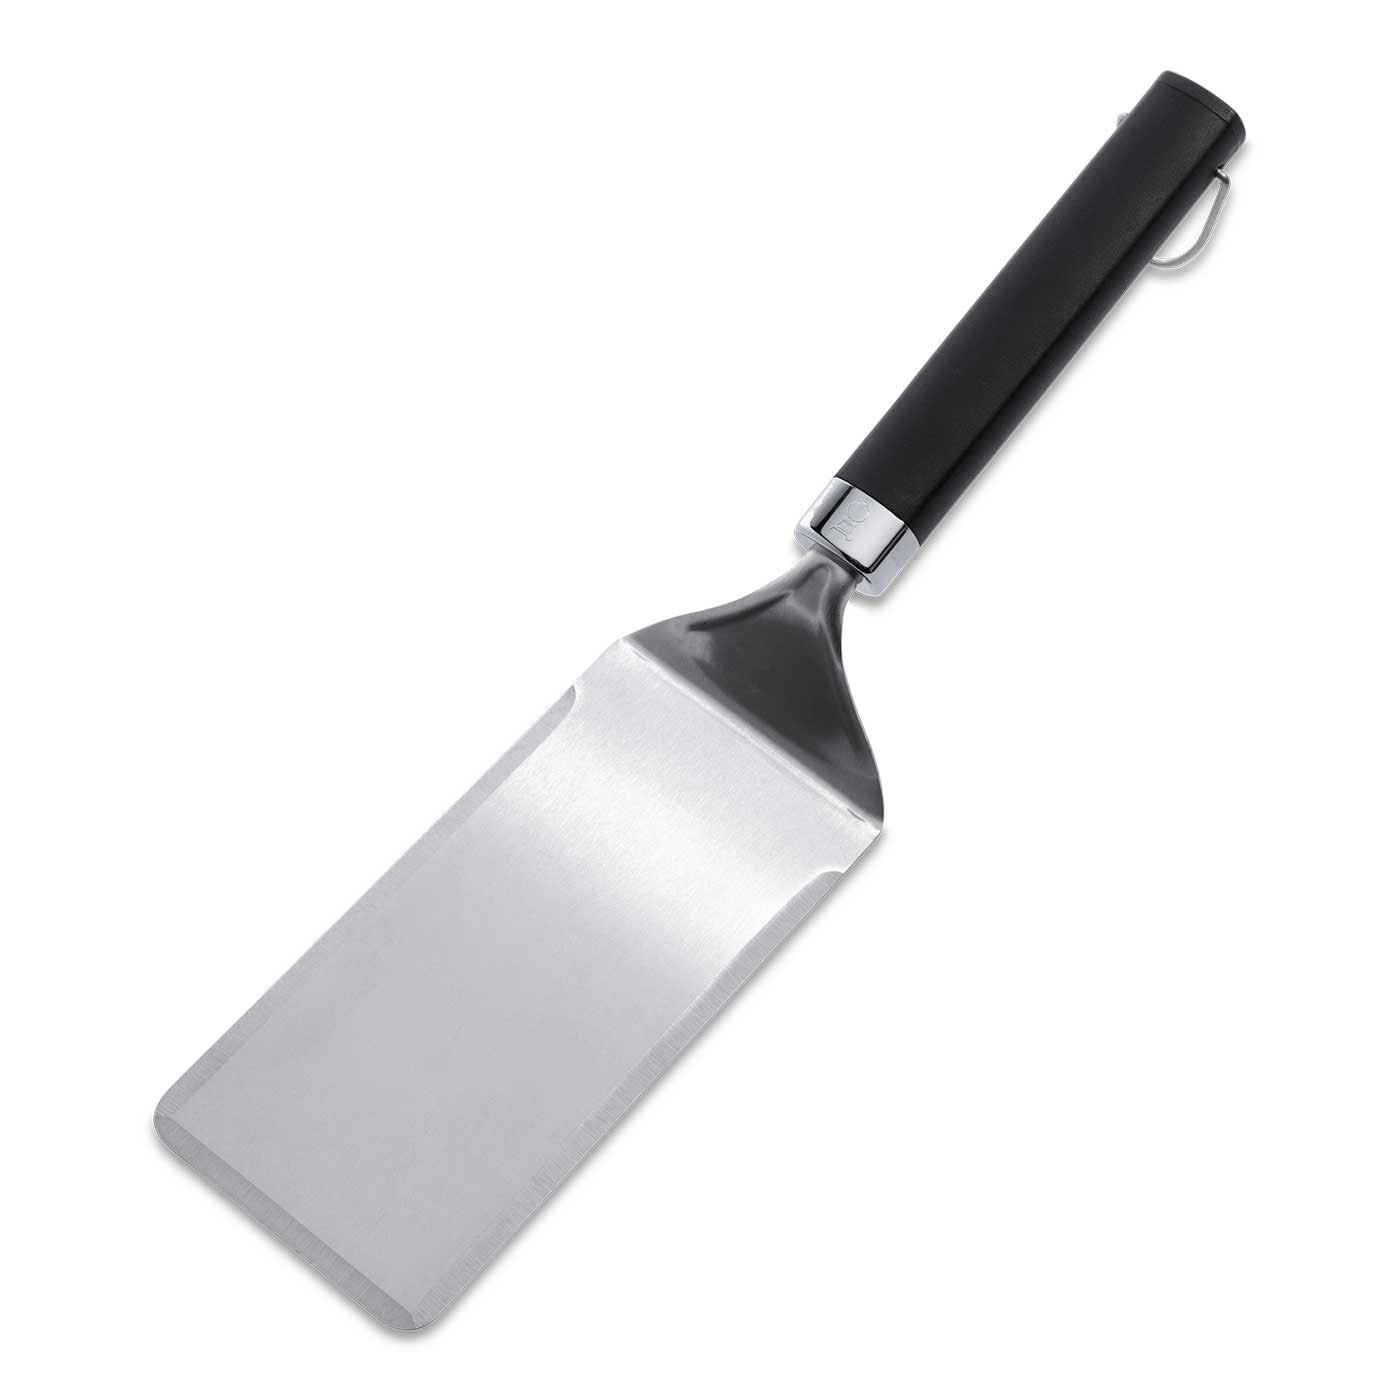
Espátula de parte superior plana Weber
Brand: Weber
Category: Home & Garden > Kitchen & Dining > Kitchen Appliance Accessories > Electric Skillet & Wok Accessories